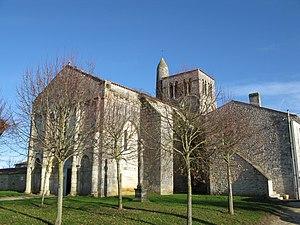
L'église Saint-Vivien est une église de style roman saintongeais située à La Vallée, dans le département français de la Charente-Maritime en région Nouvelle-Aquitaine.